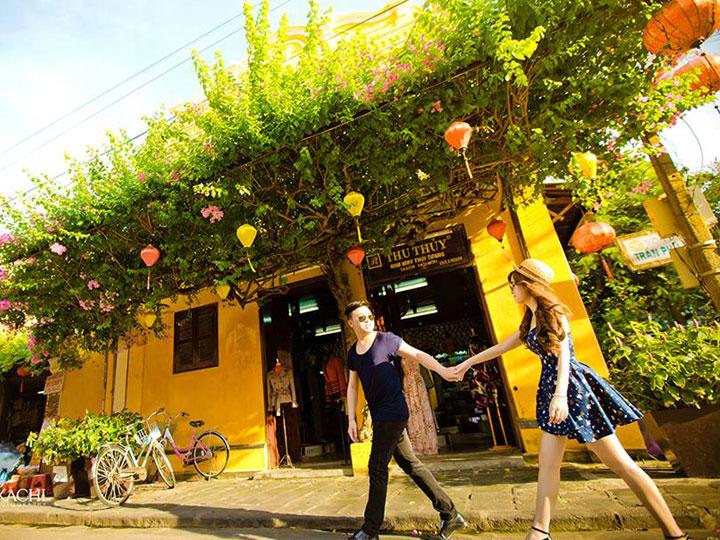
có hai người đang nắm tay nhau ở bên lề đường